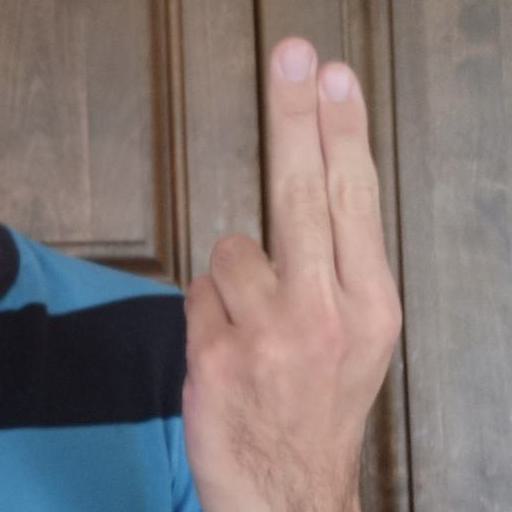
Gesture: two_up_inverted